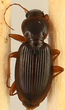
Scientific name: Synuchus impunctatus
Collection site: Bartlett Experimental Forest NEON (BART), plot BART_080